New wave of British heavy metal

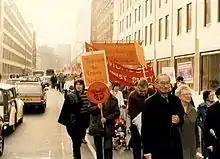
A miners' strike rally in 1984

In the second half of the 1970s, the United Kingdom was in a state of social unrest and widespread poverty as a result of the ineffective social politics of both Conservative and Labour Party governments during a three-year period of economic recession. As a consequence of deindustrialisation, the unemployment rate was exceptionally high, especially among working class youth. It continued to rise in the early 1980s, peaking in February 1983. The discontent of so many people caused social unrest with frequent strikes, and culminated in a series of riots, including one in Brixton and another in Toxteth. During this period, the mass of young people, deprived of the prospect of even relatively low-skill jobs that were available to the previous generations, searched for different ways to earn money in the music and entertainment businesses. The explosion of new bands and new musical styles coming from the UK in the late 1970s was a result of their efforts to make a living in the economic depression that hit the country before and during the governments of Prime Minister Margaret Thatcher.